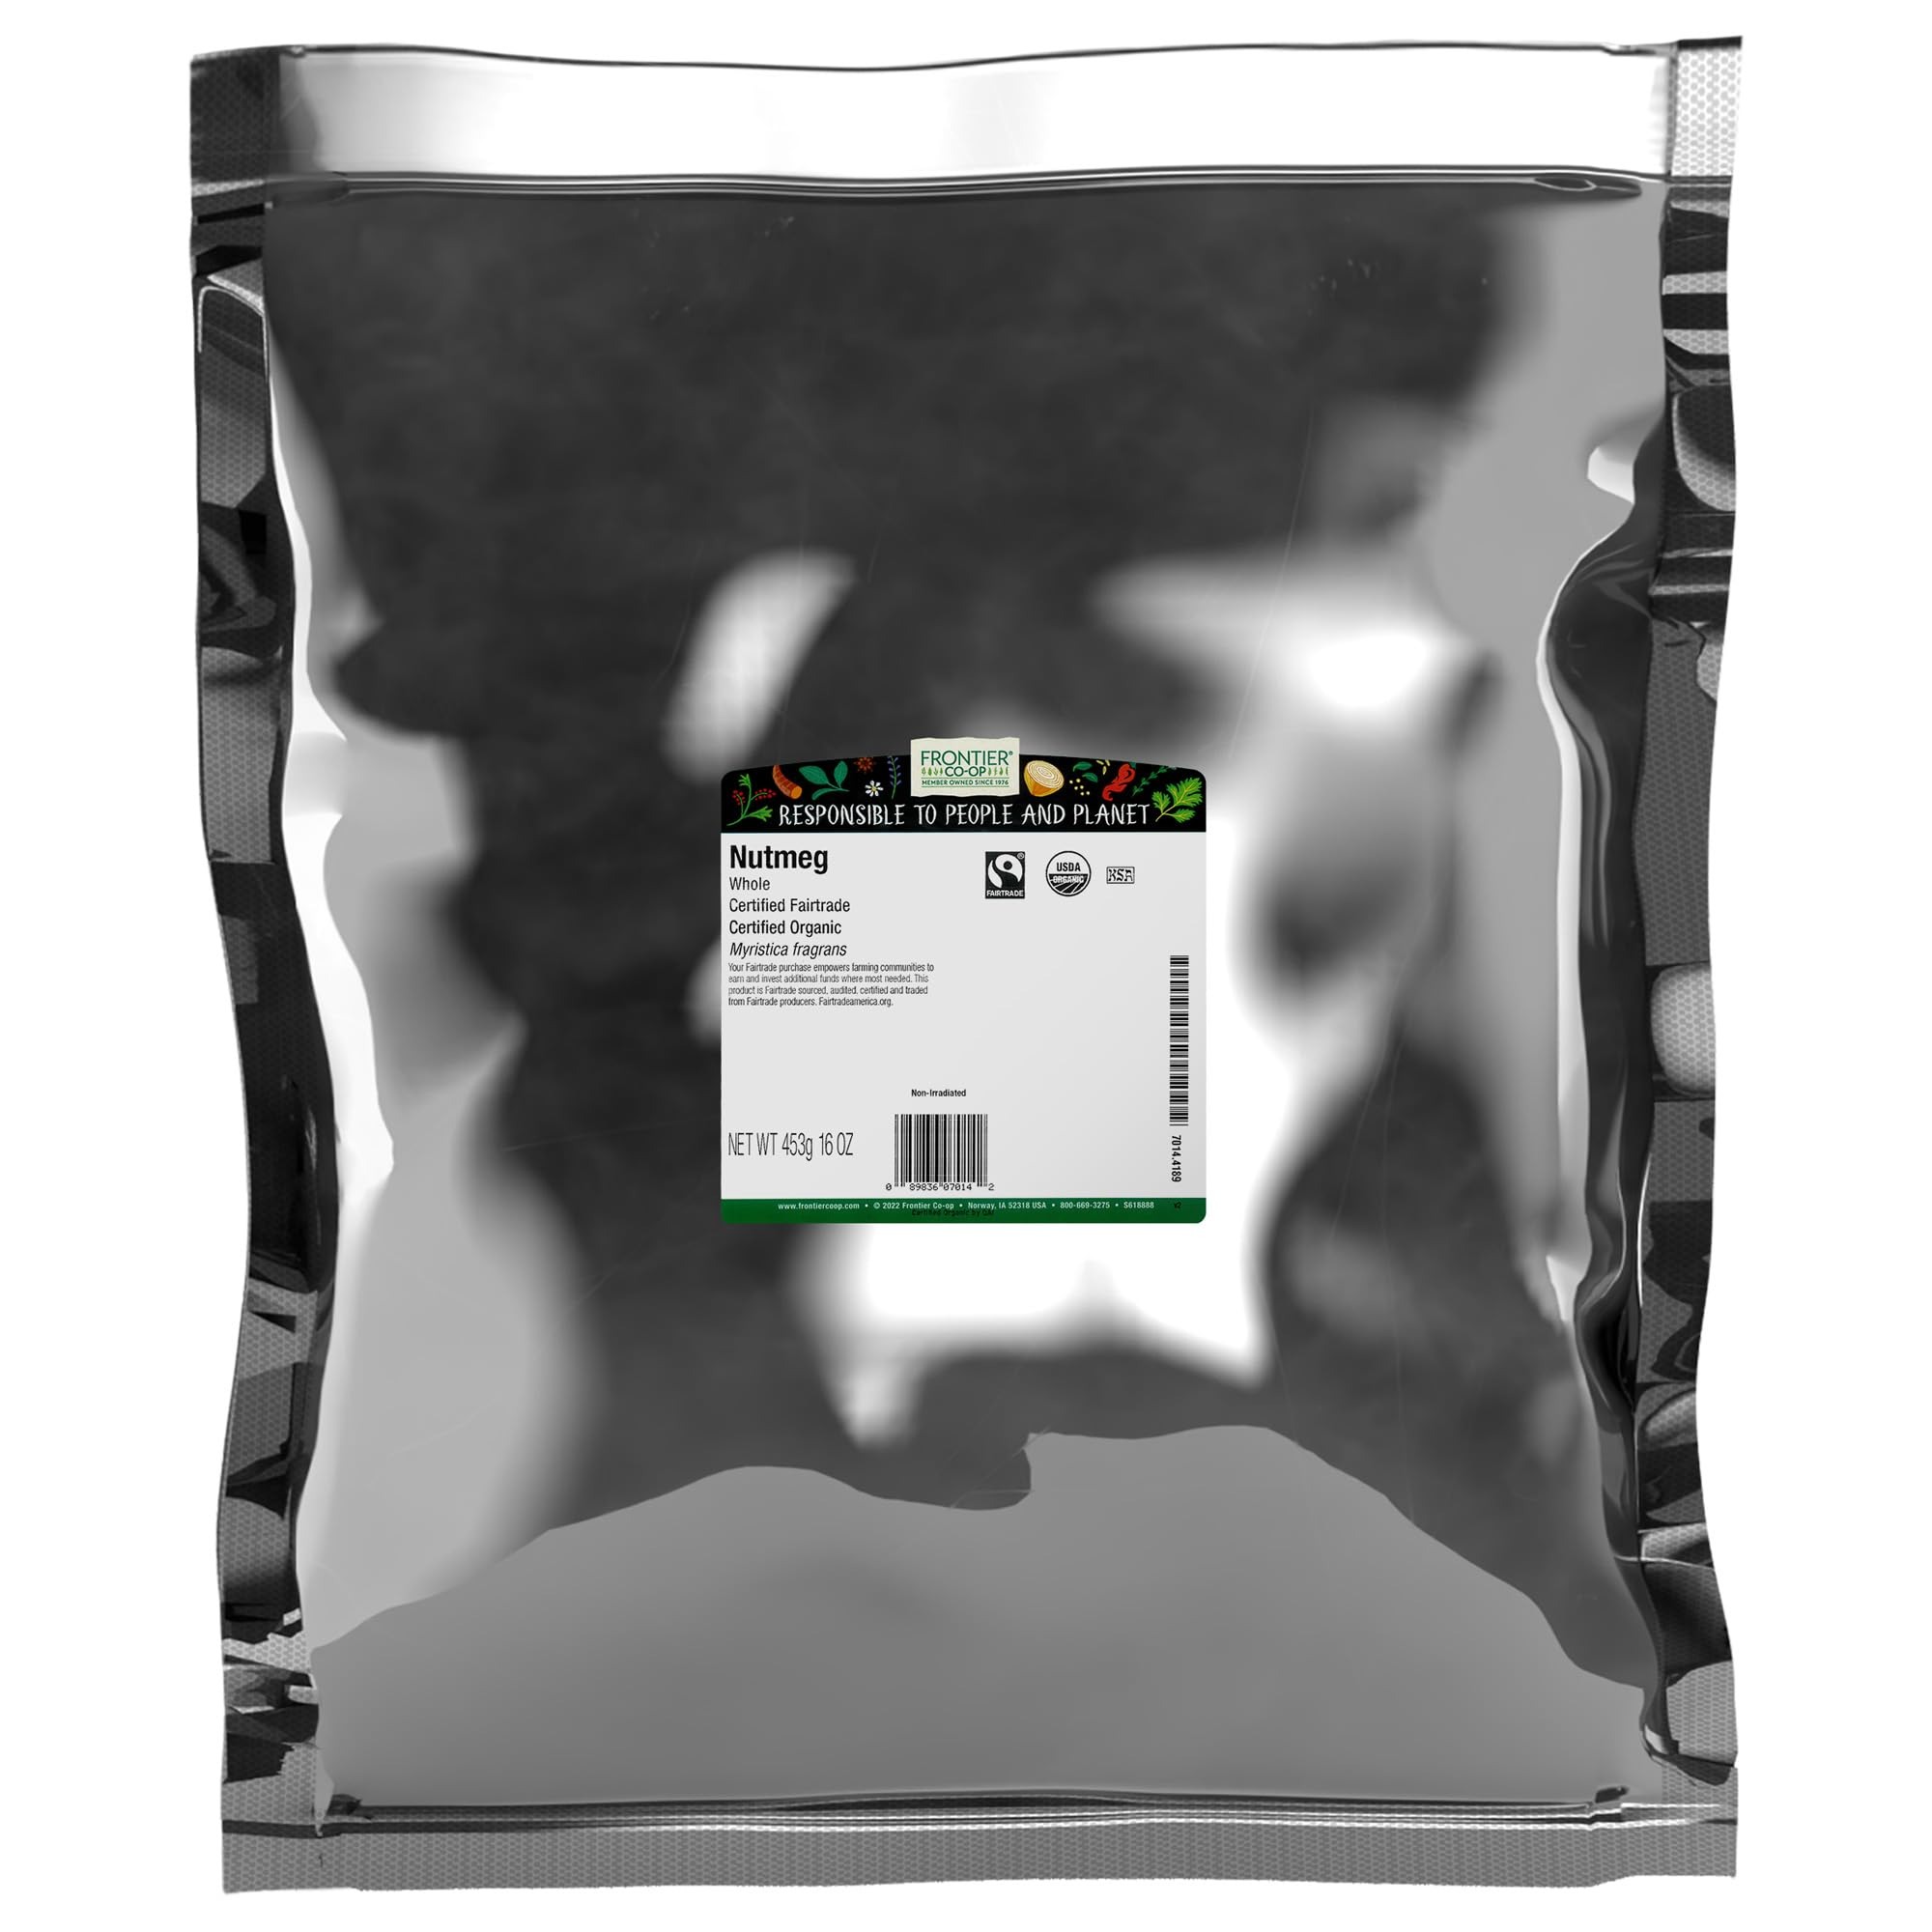
Item Name: Frontier Co-op Nutmeg Whole, Certified Organic, Fair Trade Certified, Kosher | 1 lb. Bulk Bag | Myristica fragrans
Product Description: Upc: 089836-070142 organic whole nutmeg, ft 1 lbs by frontier herb dairy free; low salt / low sodium / reduced sodium; fair trade; natural or organic ingredients; gluten free; wheat free; kosher; yeast free
Value: 1.0
Unit: Count

Price: 66.56